Yani Rosenthal

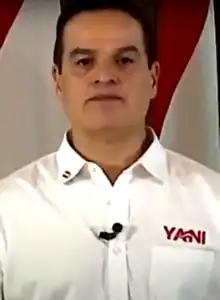

Yani Benjamin Rosenthal Hidalgo (born 14 July 1965) is a businessman and politician affiliated with the Liberal Party of Honduras.